Thomas Cheyney (priest)

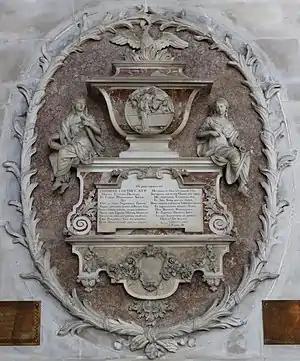
Cheyney's tomb in Winchester Cathedral.

Thomas Cheney or Cheyney (1694 – 27 January 1760) was a priest of Church of England, who served as Dean of Lincoln from 1744 to 1748 and Dean of Winchester from 25 March 1748 to 1760. He was the only son of another Thomas Cheyney, prebendary of Wells Cathedral and master at Winchester College. Thomas junior was educated at Winchester College and New College, Oxford Winchester College's archives contain several letters to him.